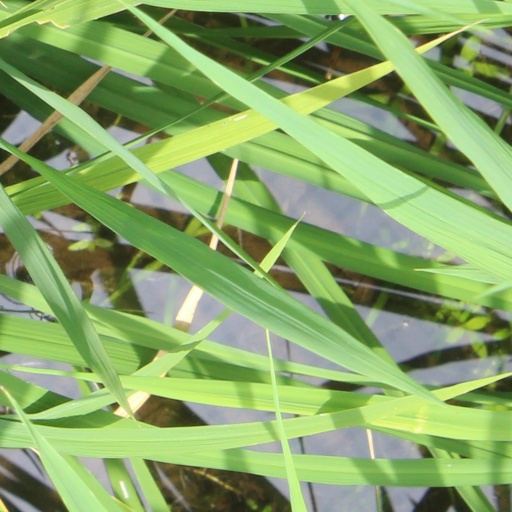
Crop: rice